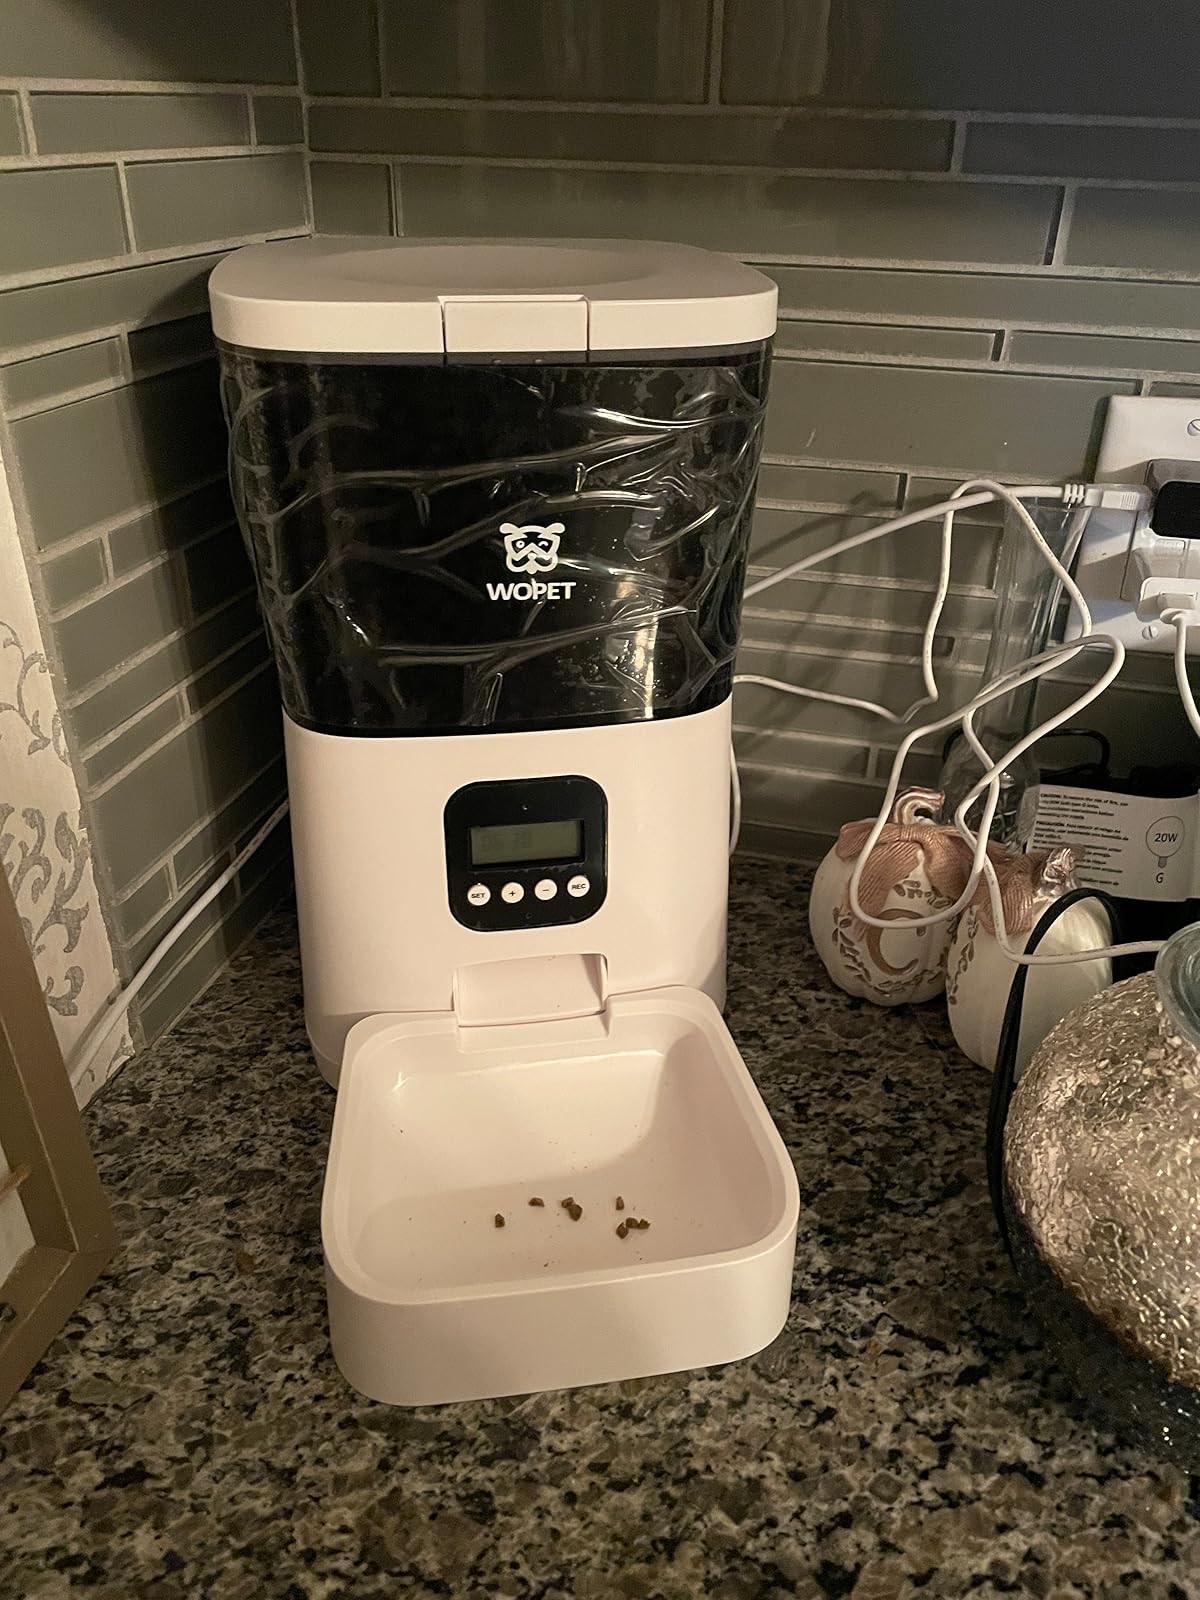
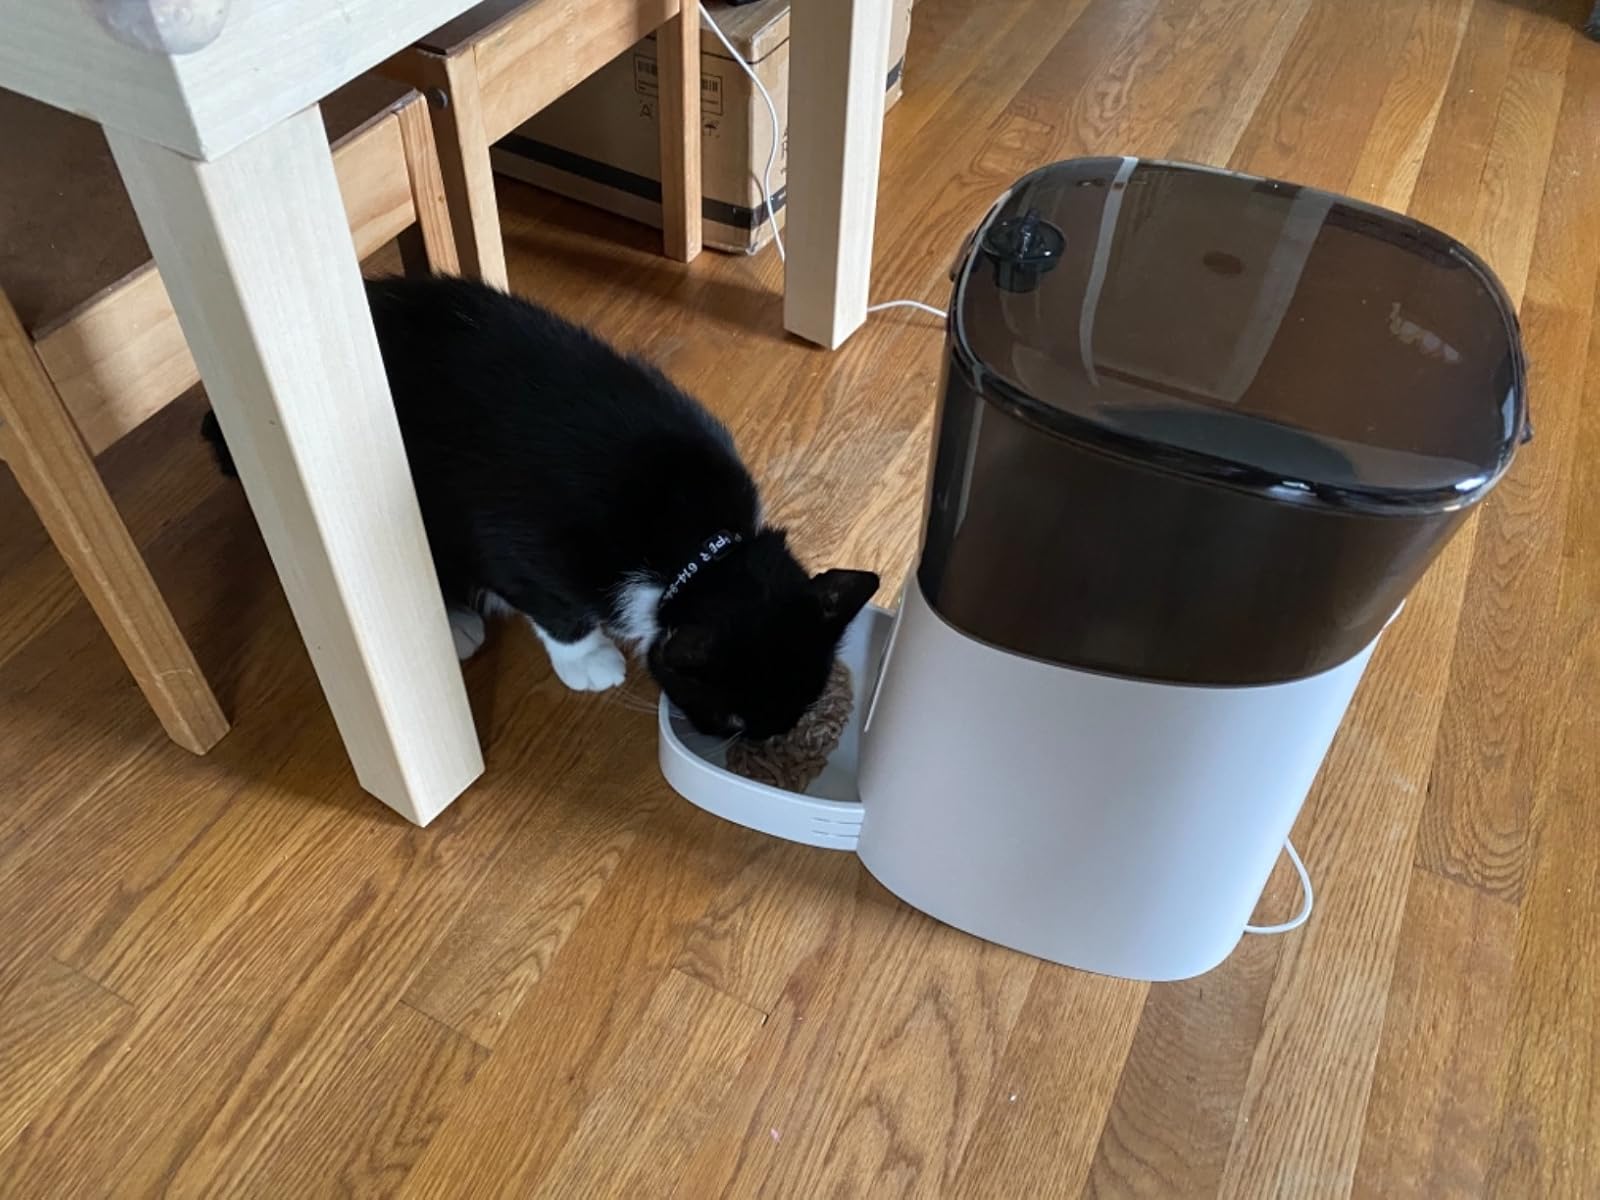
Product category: items_feeder
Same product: no